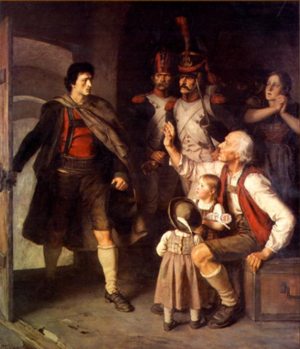
Franz Defregger, né le 30 avril 1835 dans le Tyrol-Oriental à Ederhof et mort le 2 janvier 1921 à Munich, est un peintre austro-bavarois de l'école de Munich spécialiste de la peinture de genre et de la peinture d'histoire.
La rébellion tyrolienne est un soulèvement contre-révolutionnaire de paysans de la province du Tyrol contre le royaume de Bavière, vassal de l'Empire français. Vaincu en 1805, l'Empire d'Autriche cède le Tyrol à la Bavière ; cependant, la politique anticléricale et centralisatrice du nouveau régime provoque l'hostilité de la majeure partie de la population tyrolienne. En 1809, soutenus par Vienne, les paysans se rebellent. Menés par Andreas Hofer ils remportent plusieurs victoires et repoussent plusieurs offensives françaises et bavaroises avant d'être finalement vaincus au bout de plusieurs mois.